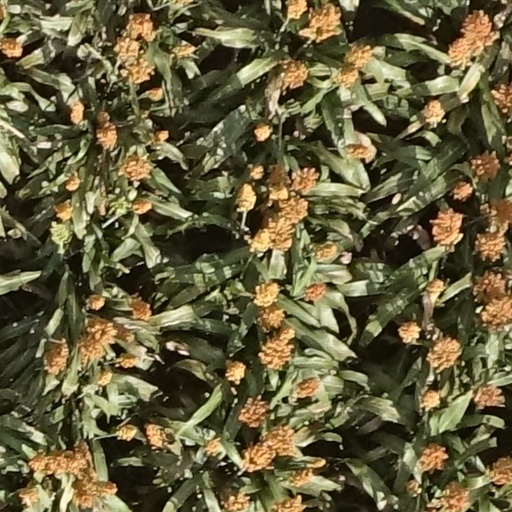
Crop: sorghum